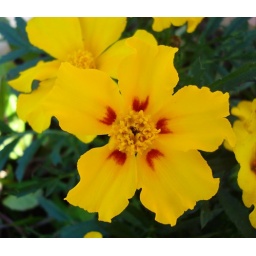
Lovely yellow flower in bloom in the Saloste yard, Kemi, Finland